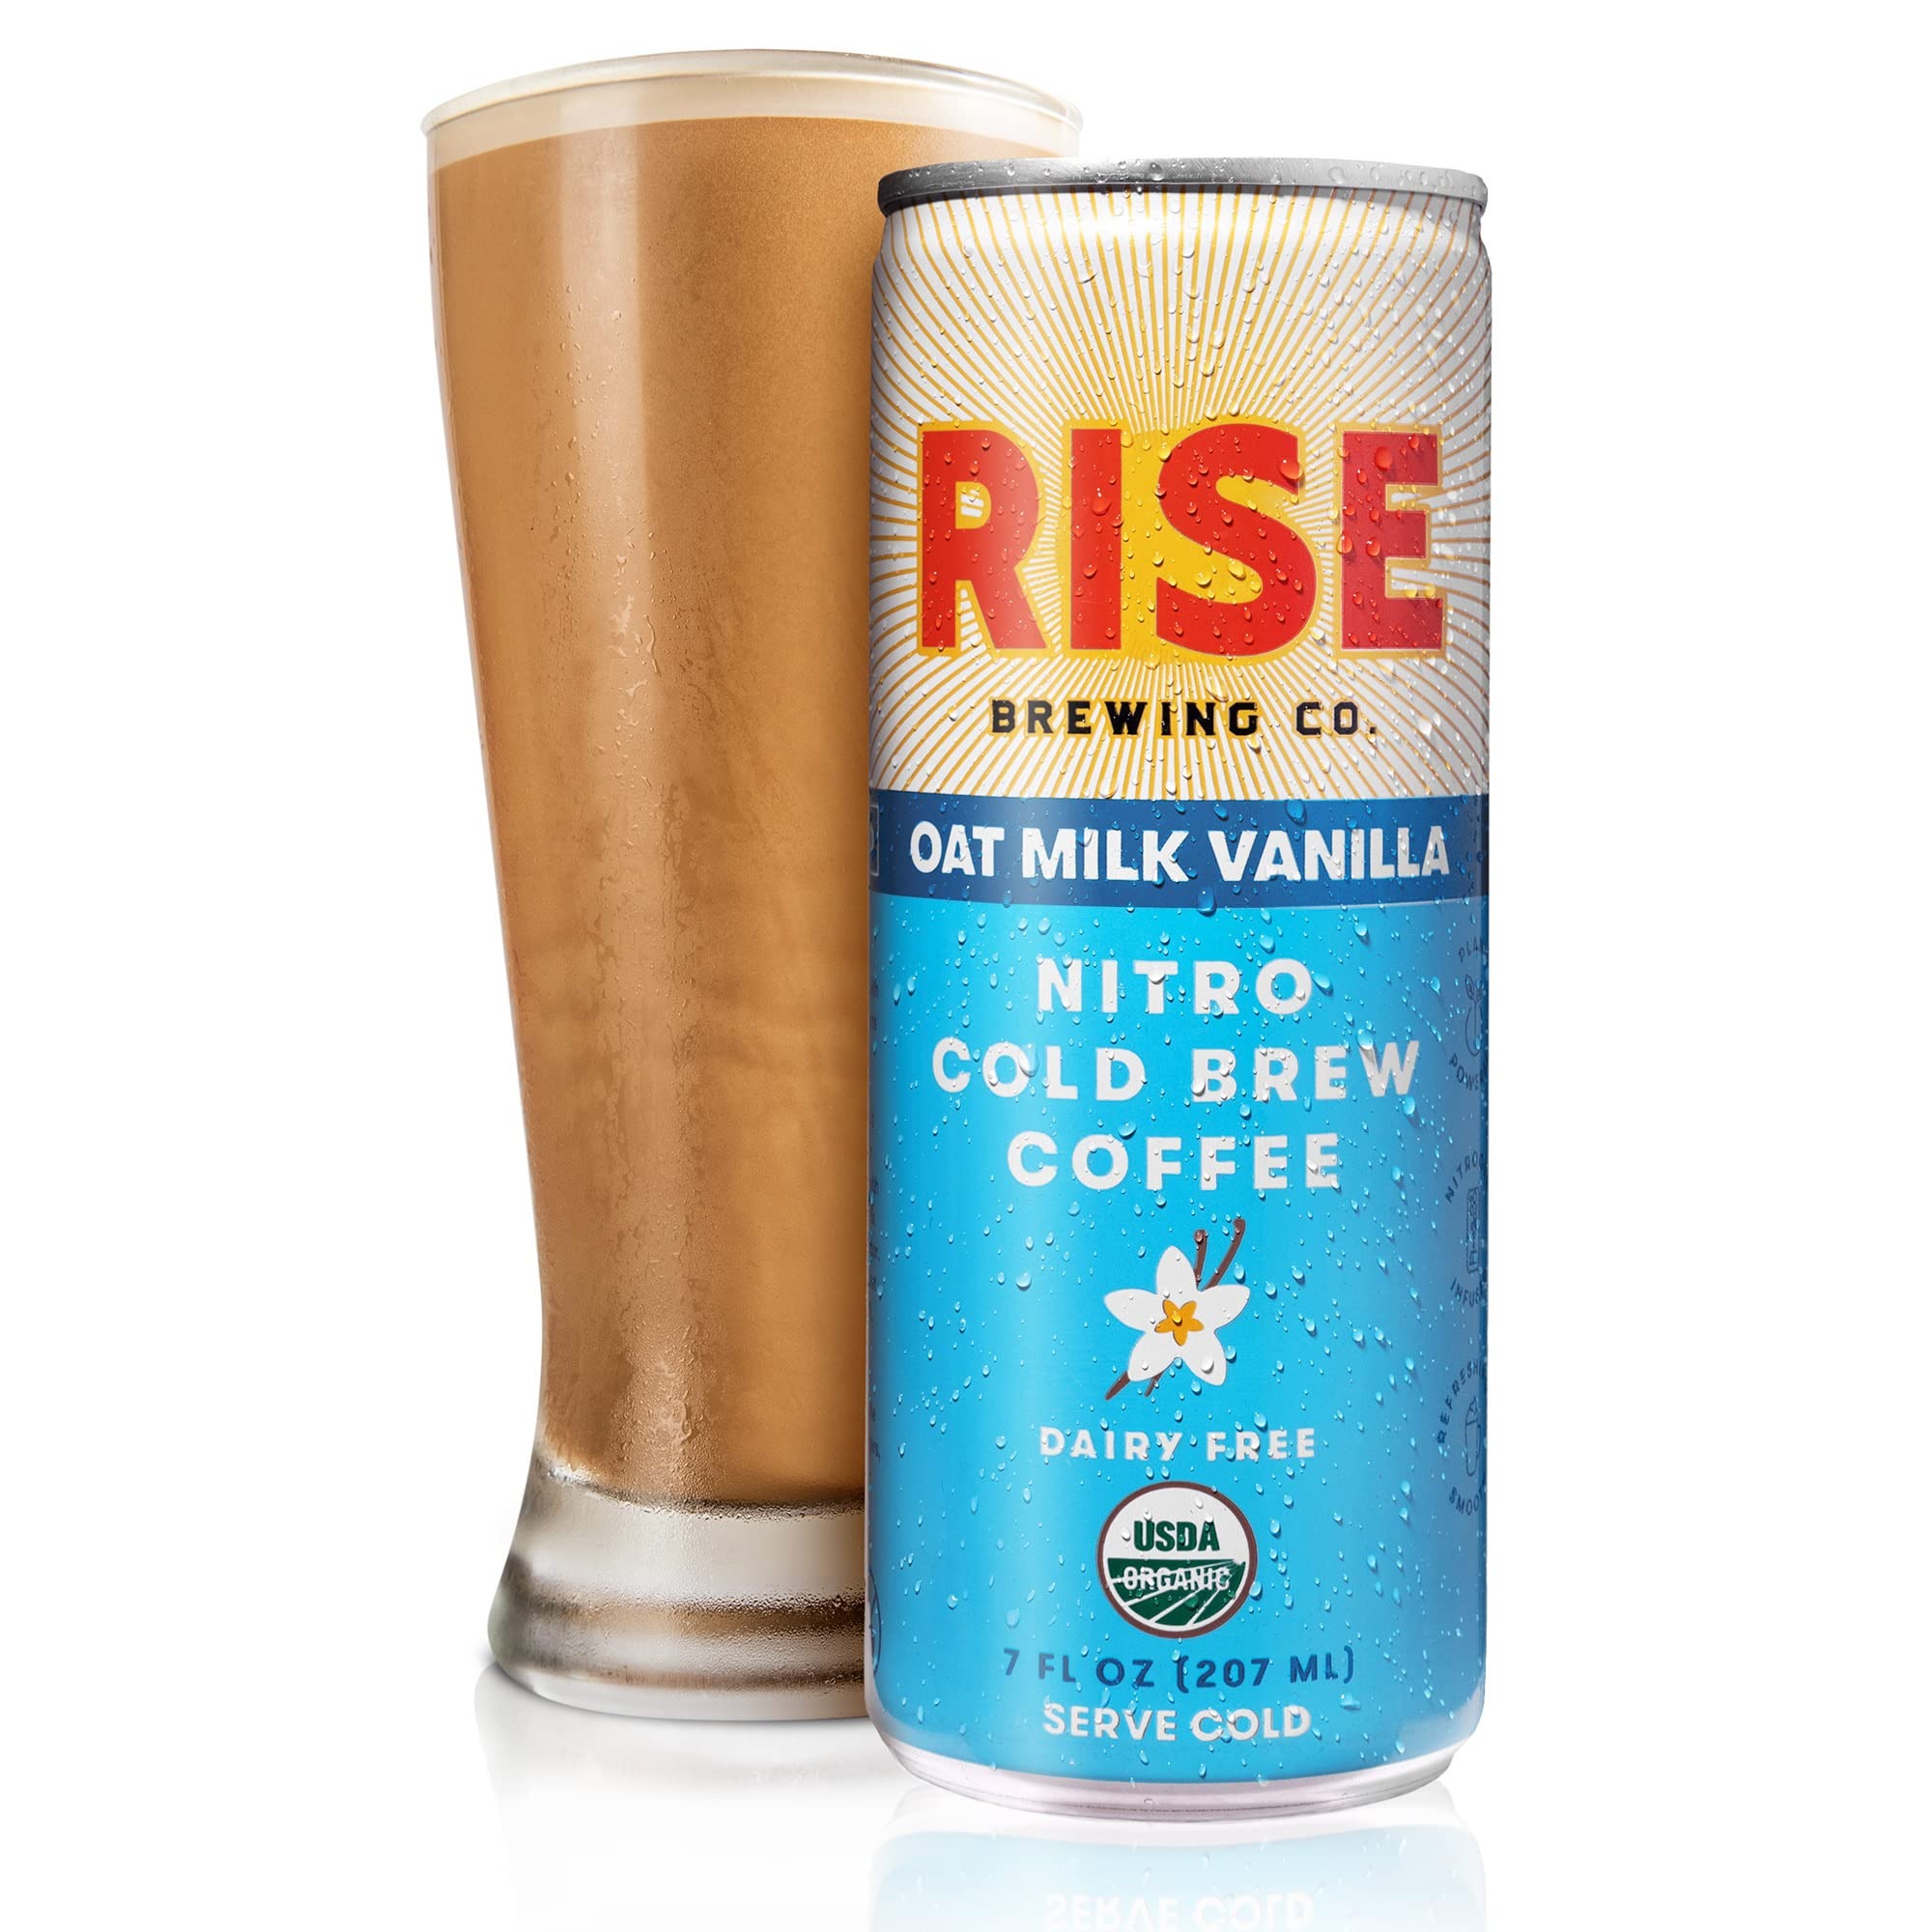
Item Name: RISE Brewing Co. | Vanilla Oat Milk Nitro Cold Brew Coffee | No Sugar Added & No Dairy | Organic & Non-GMO | Low Acidity & Vegan | 7 fl. Oz. Cans
Bullet Point 1: CLEAN ENERGY - RISE Oat Milk Vanilla Latte contains 80mg (~1 espresso shot) of naturally occuring caffeine, providing a long-lasting, great tasting, additive free boost. Enjoy straight from the environmentally conscious, recyclable can or over ice
Bullet Point 2: RESPONSIBLE INDULGENCE - USDA Organic, non-GMO and dairy-free, this latte pairs our award-winning, ORGANIC coffee with a touch of dairy-free Oat Milk and organic vanilla extract from Madagascar
Bullet Point 3: CAFE QUALITY - Enjoy the same taste and texture of a true cold latte, including a frothy layer of silky foam. We cold brew USDA ORGANIC coffee beans from Peru, which makes RISE 70% less acidic than conventional hot brews
Bullet Point 4: REFRESHINGLY SMOOTH - This nitrogen-infused cold brew latte enhances our signature coffee with a dash of dairy-free oat milk, giving it a creamy, slightly sweet, refreshingly smooth taste
Bullet Point 5: CONVENIENT - RISE Oat Milk Vanilla Latte is the perfect grab and go option for those in a hurry. Our coffee requires no refrigeration but is BEST SERVED COLD
Value: 7.0
Unit: Fl Oz

Price: 3.29